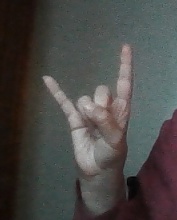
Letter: la